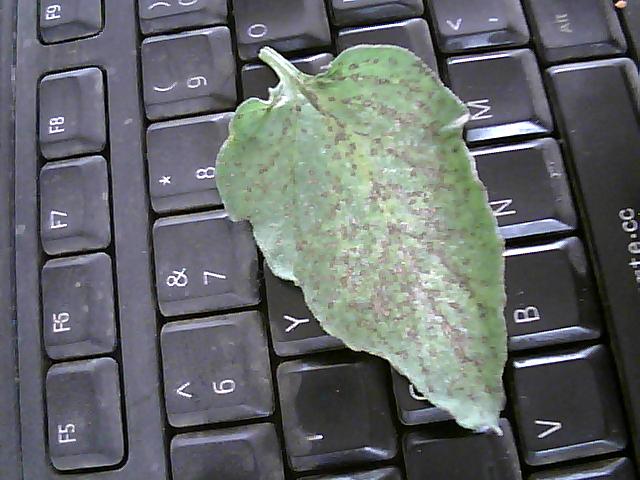
Plant: Tomato
Disease: tomato bacterial leaf spot